Operation Phantom Phoenix

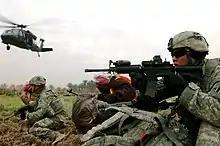
US soldiers and Sunni Arab tribesmen scan for enemy activity in a farm field in southern Arab Jabour, following an air assault as part of Operation Browning, 20 January 2008

On day three of the offensive two B-1 bombers and four F-16 fighters carried out massive air-strikes on Arab Jabour, a Sunni district on the southern outskirts of Baghdad. Arab Jabour, a mainly rural district, was one of a few areas of Baghdad that remained under the control of insurgents after Operation Law and Order the previous year. The planes dropped 47 bombs on targets in Arab Jabour in ten separate strikes. The entire raid lasted for ten minutes and the total tonnage of the bombs was 40,000 pounds (18,100 kg). The 40 targets hit in the huge barrage of air-strikes consisted mainly of large weapons caches, explosives, tunnels and powerful roadside bombs buried deep underground – key defensive elements for Al Qaeda in Iraq insurgents reported Army Col. Terry Ferrell. After the raids ground operations followed up and 12 suspected insurgents were captured near Arab Jabour.